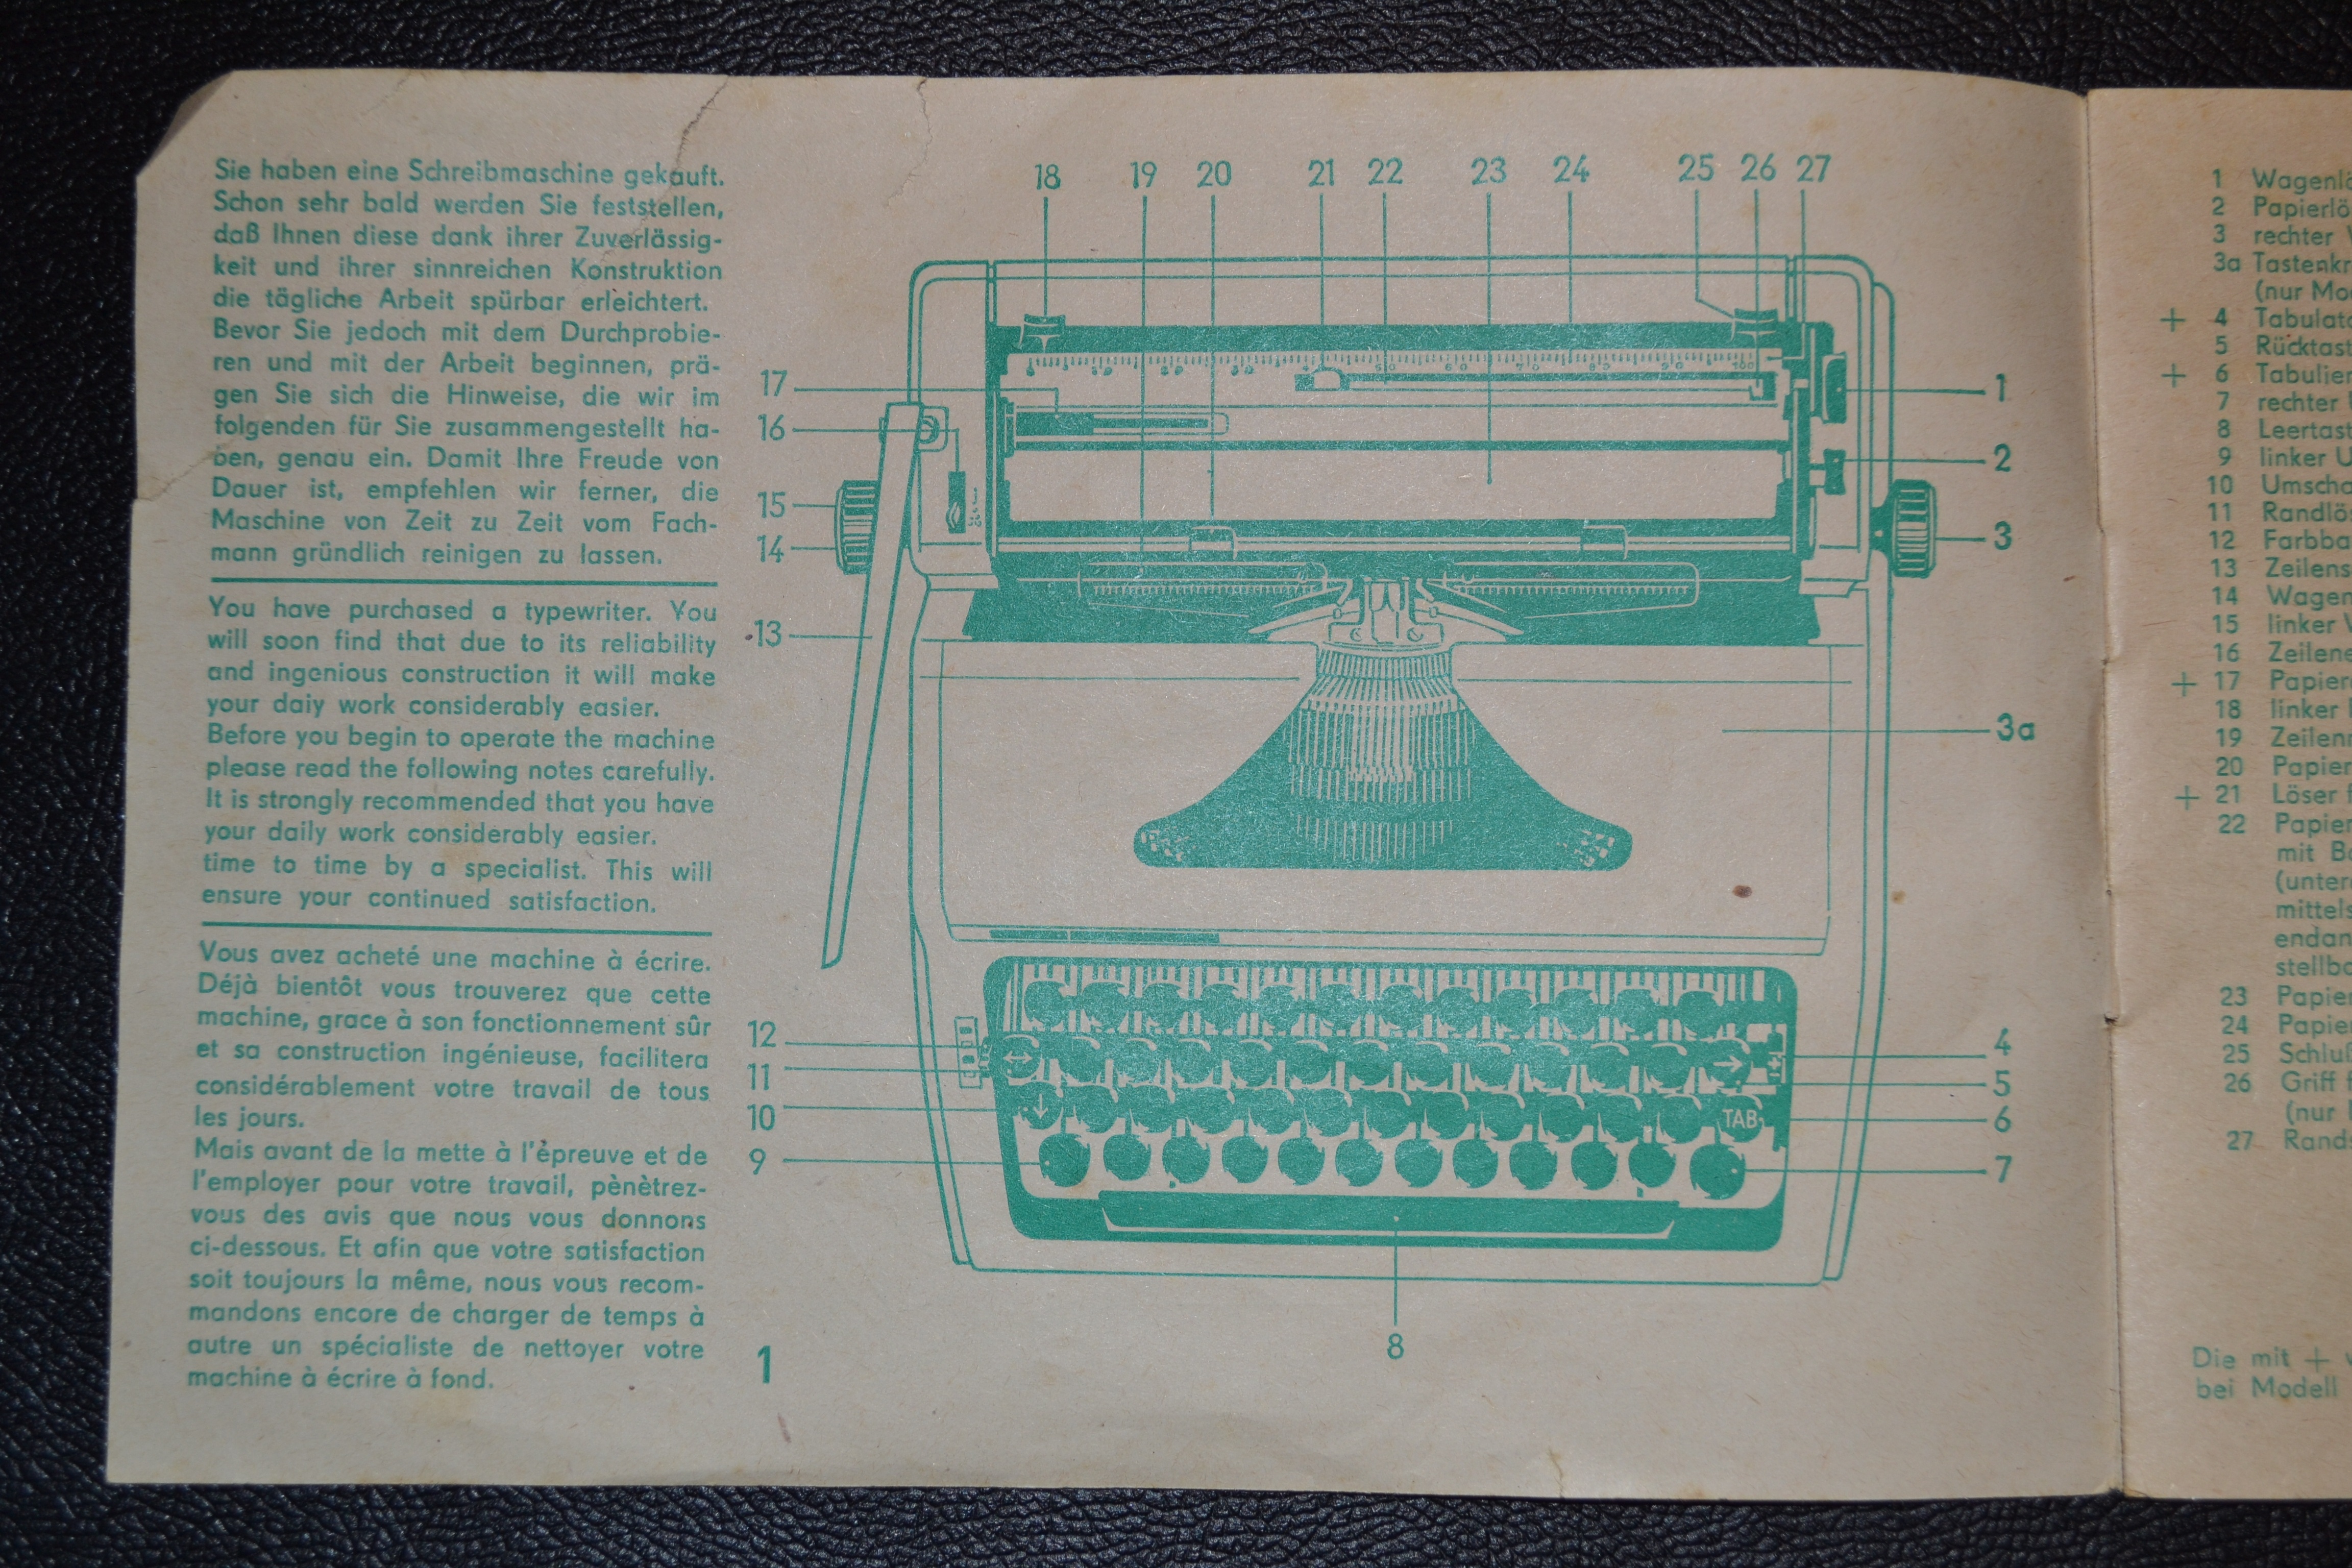
vintage, old, typewriter, pattern, art, drawing, design, text, poster, document, instructions, old school